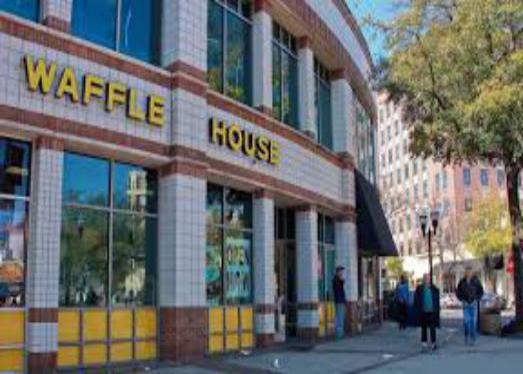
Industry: Food